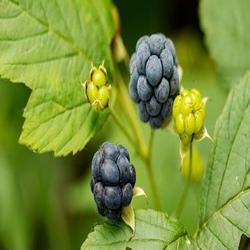
Label: Blackberry